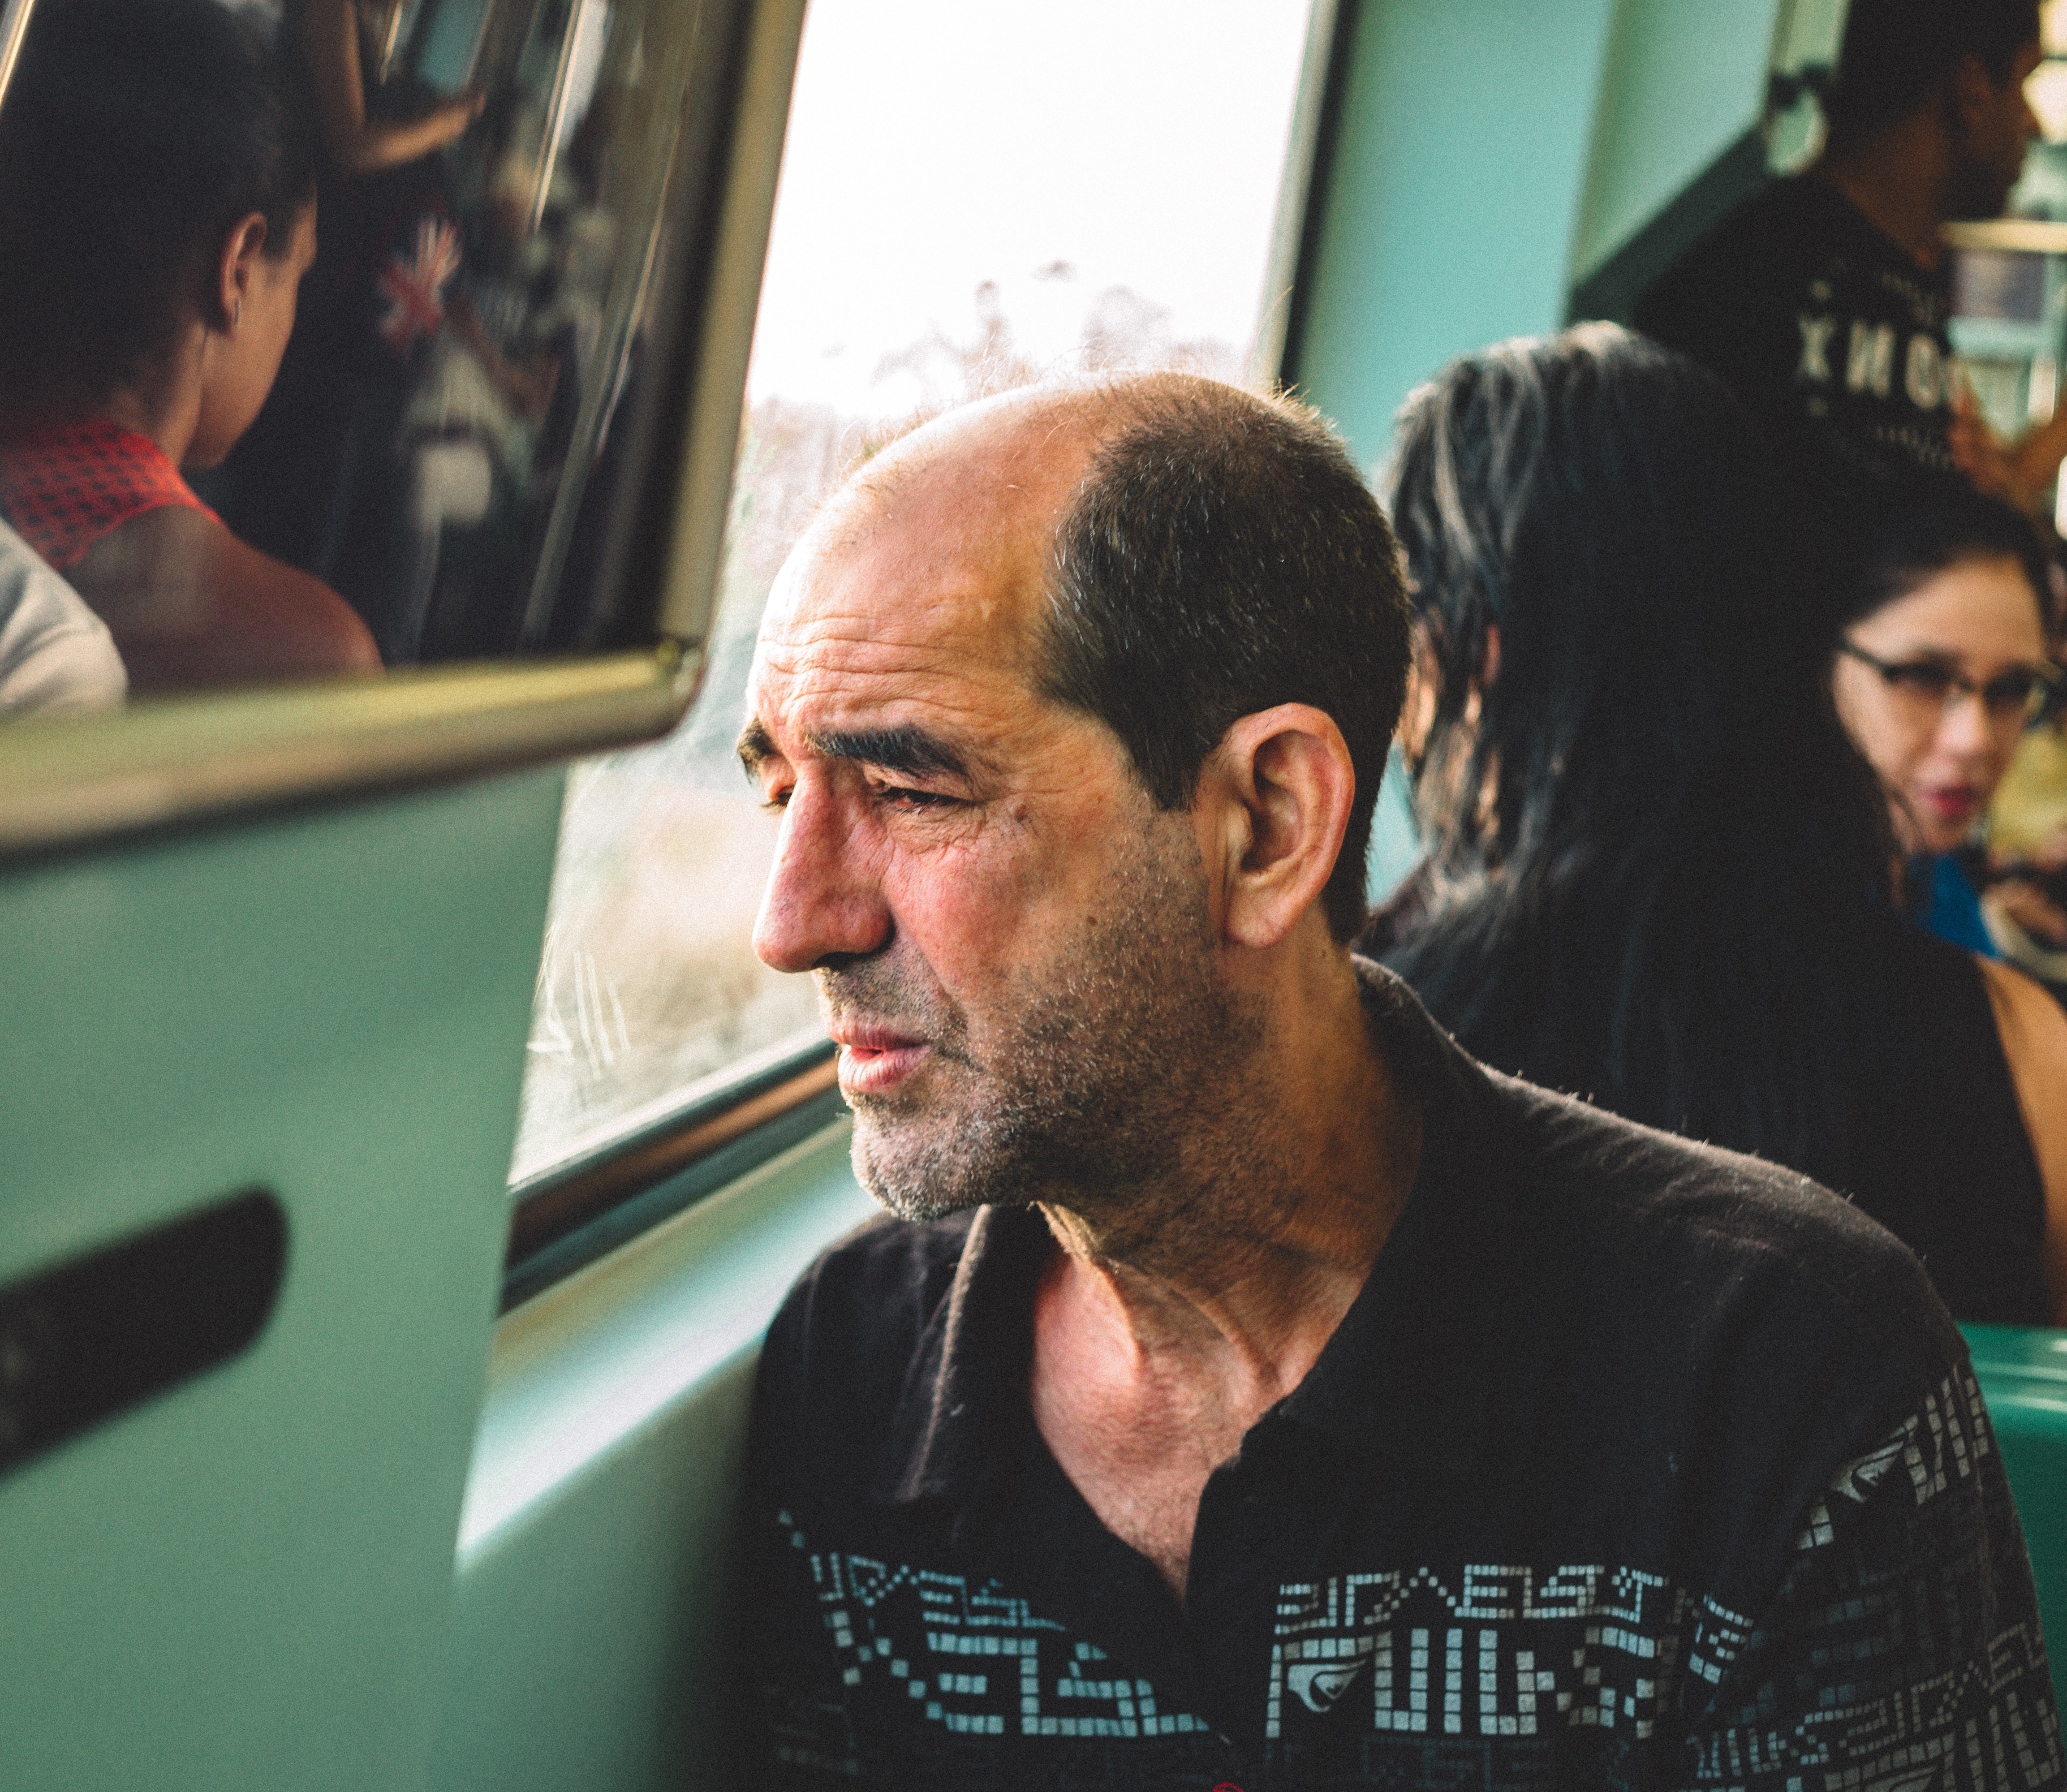
facial hair, chin, beard, human, glasses